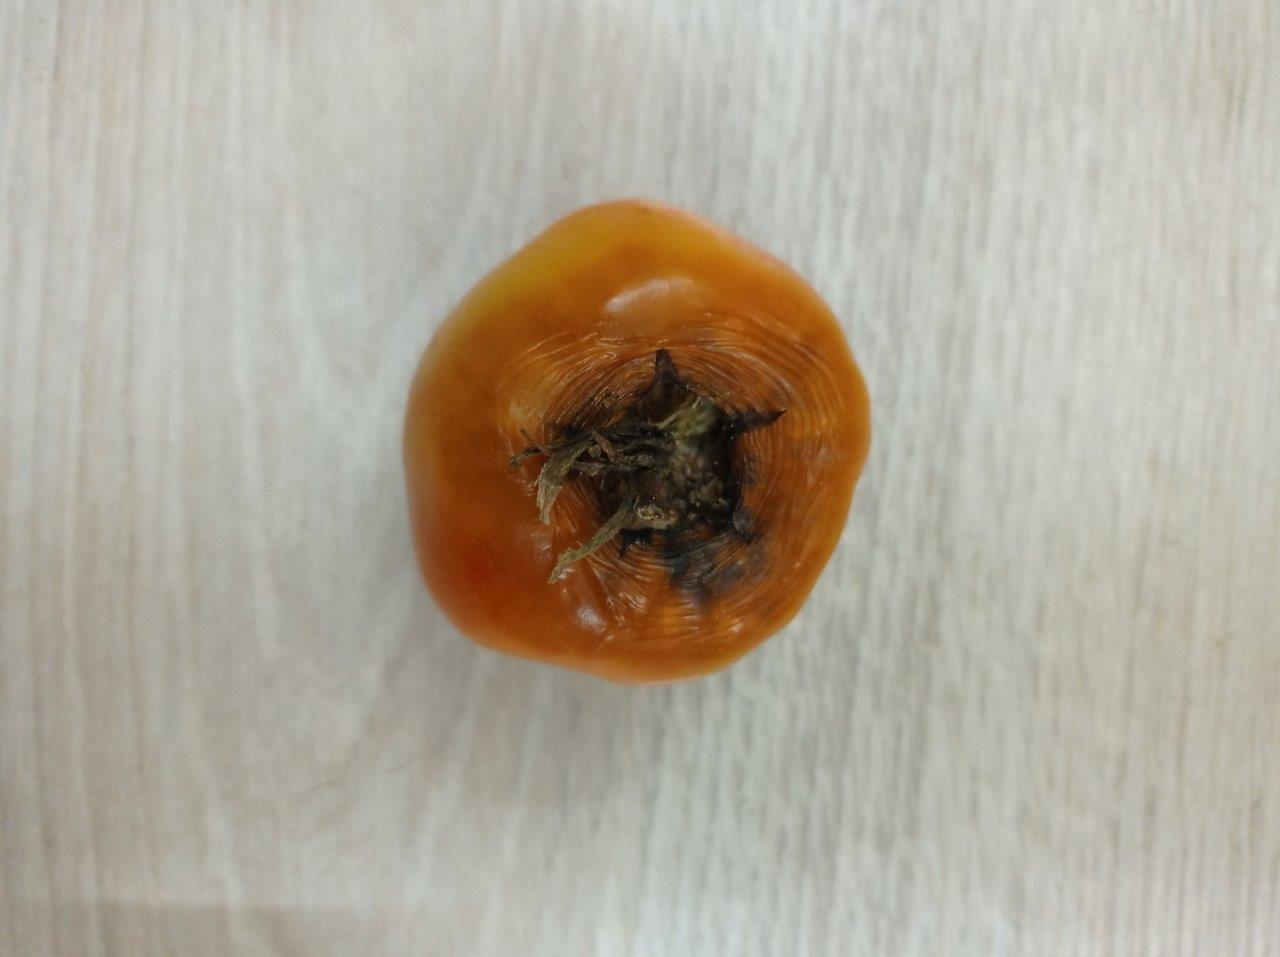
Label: Rotten